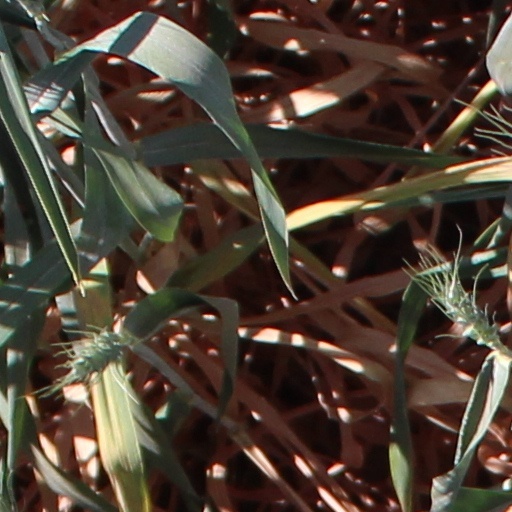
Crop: wheat